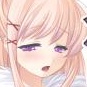
Portrait style: Anime Portrait